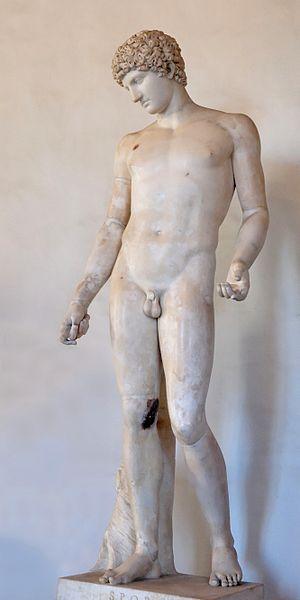
Copie romaine (IIe siècle ap. J.-C.) d'une statue grecque représentant Hermès (IVe siècle av. J.-C.). Provenance